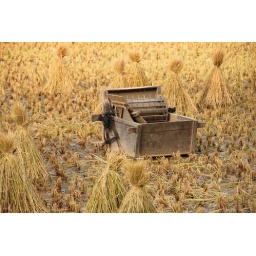
Harvesting machine in a ripe field